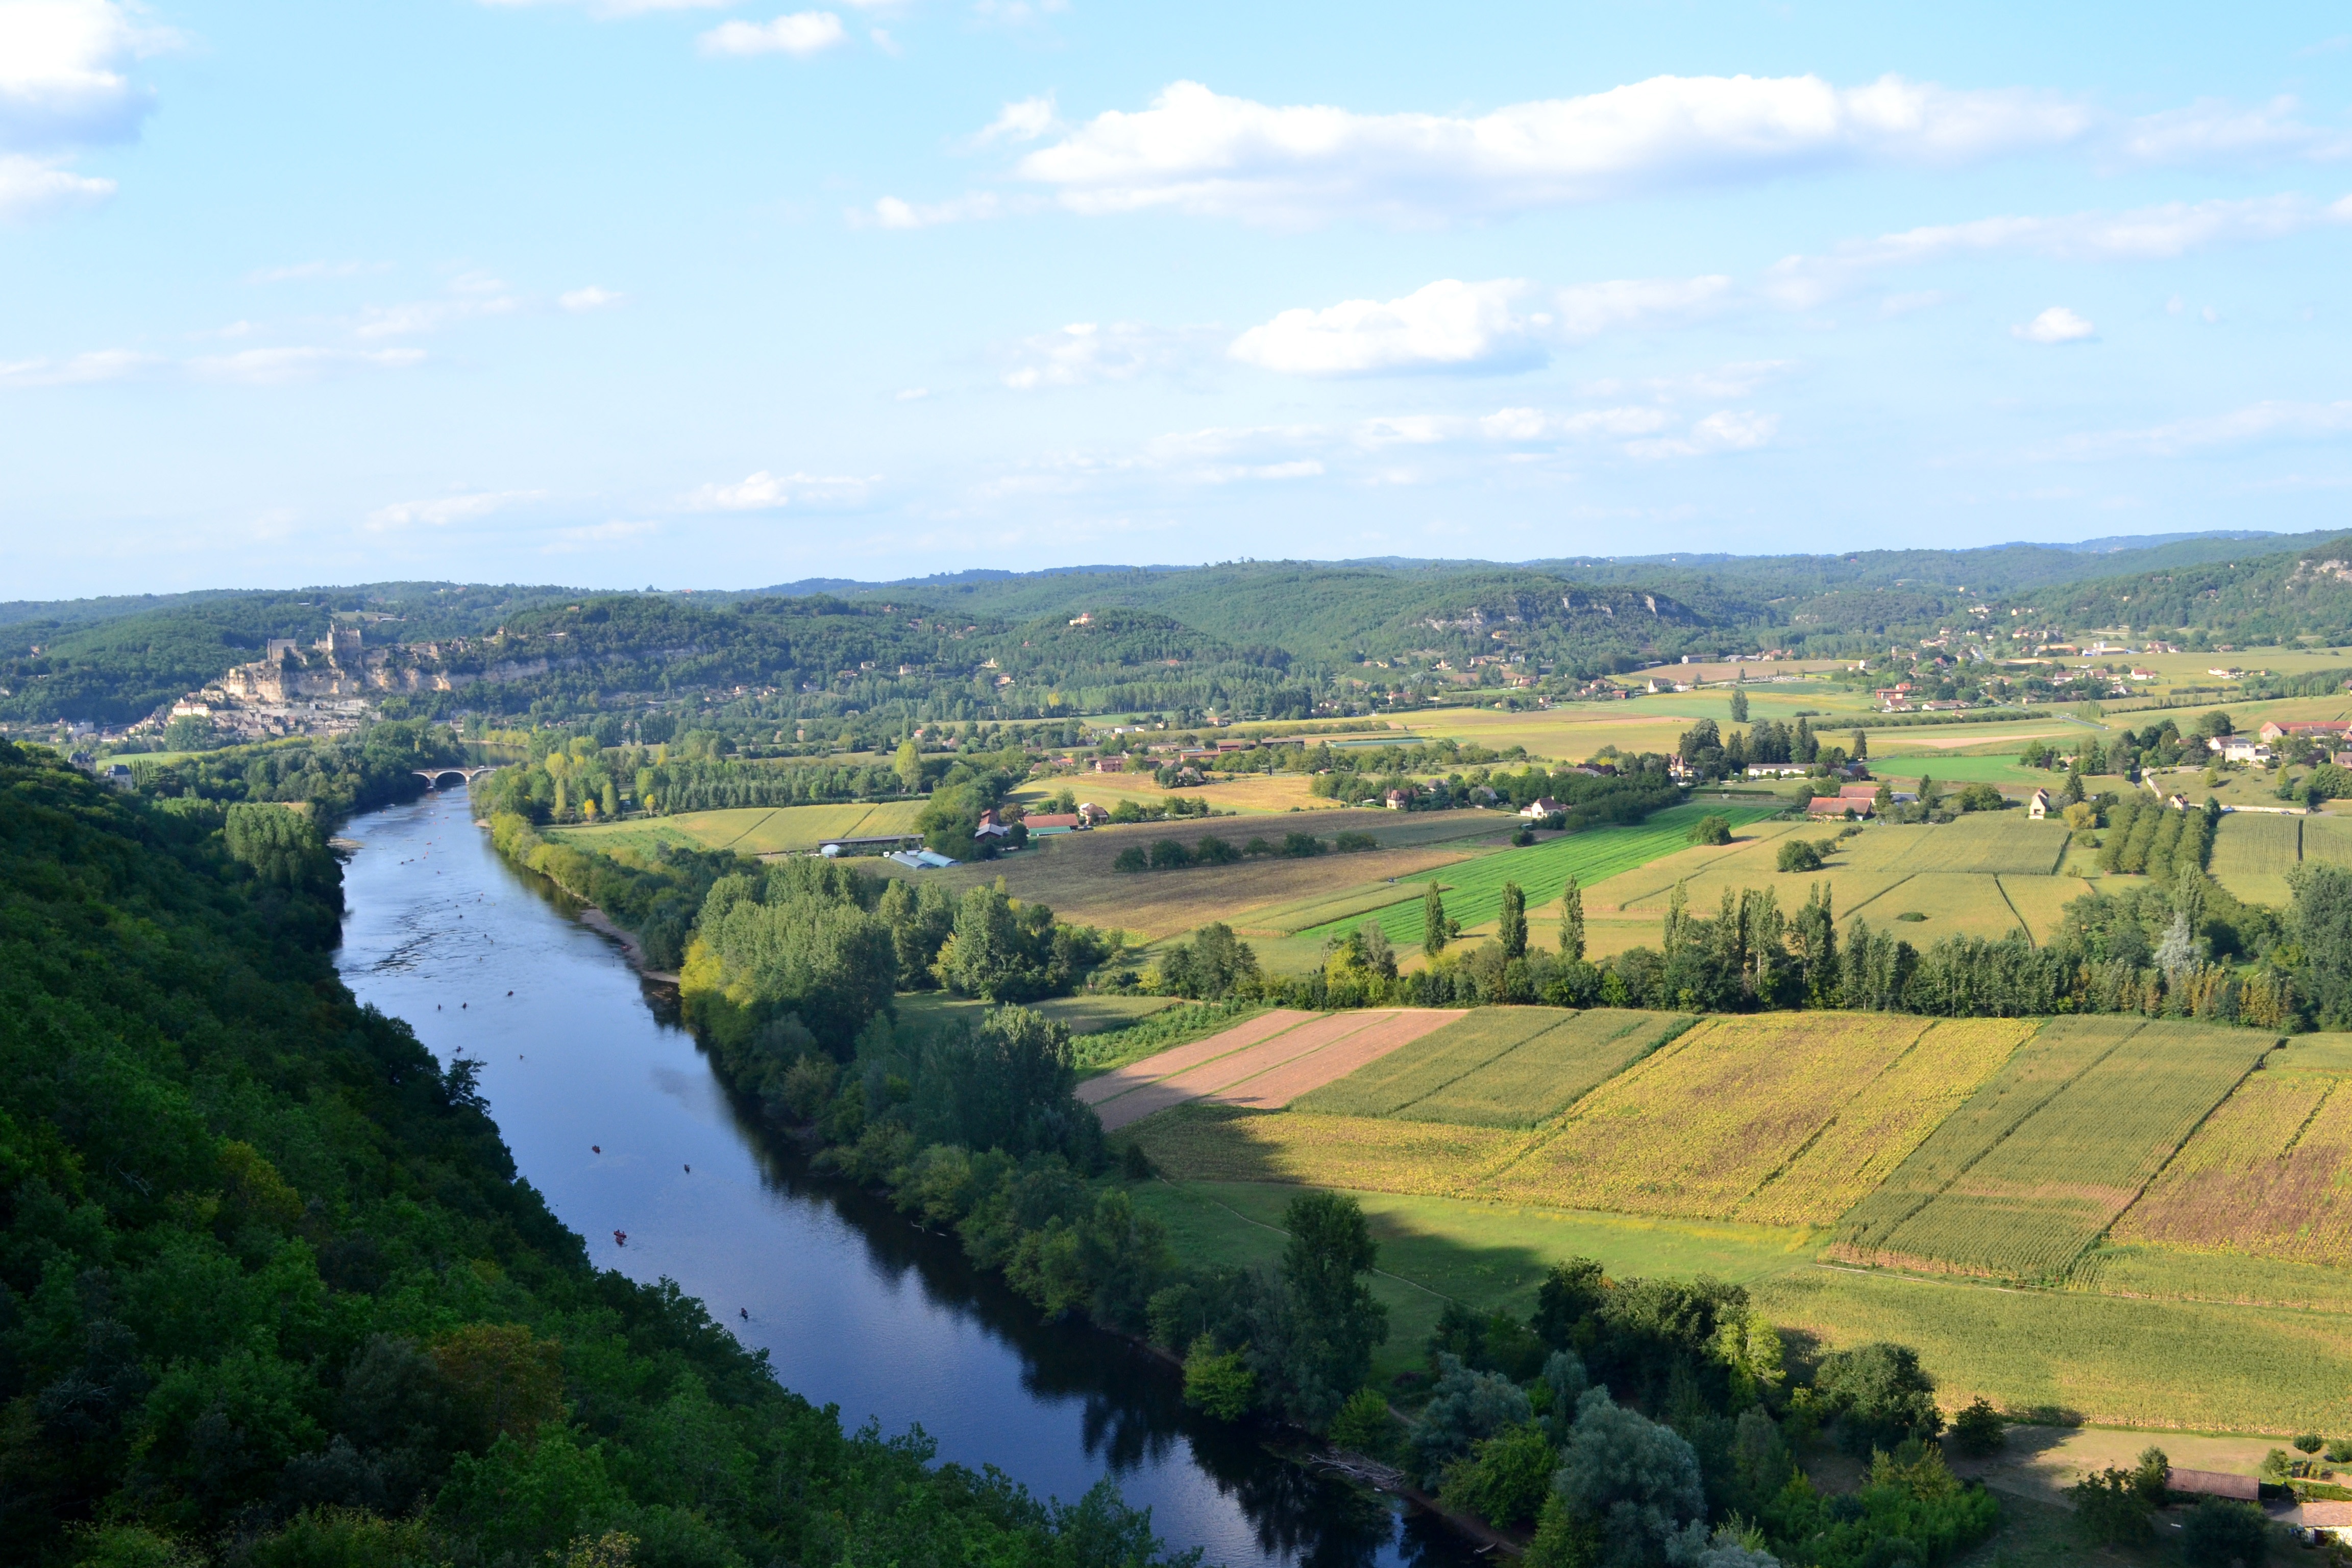
landscape, field, photography, hill, shore, river, france, reservoir, agriculture, aerial view, waterway, plain, fields, plateau, dordogne, aquitaine, rural area, bird's eye view, aerial photography, small valley, the valley of the dordogne, geographical feature